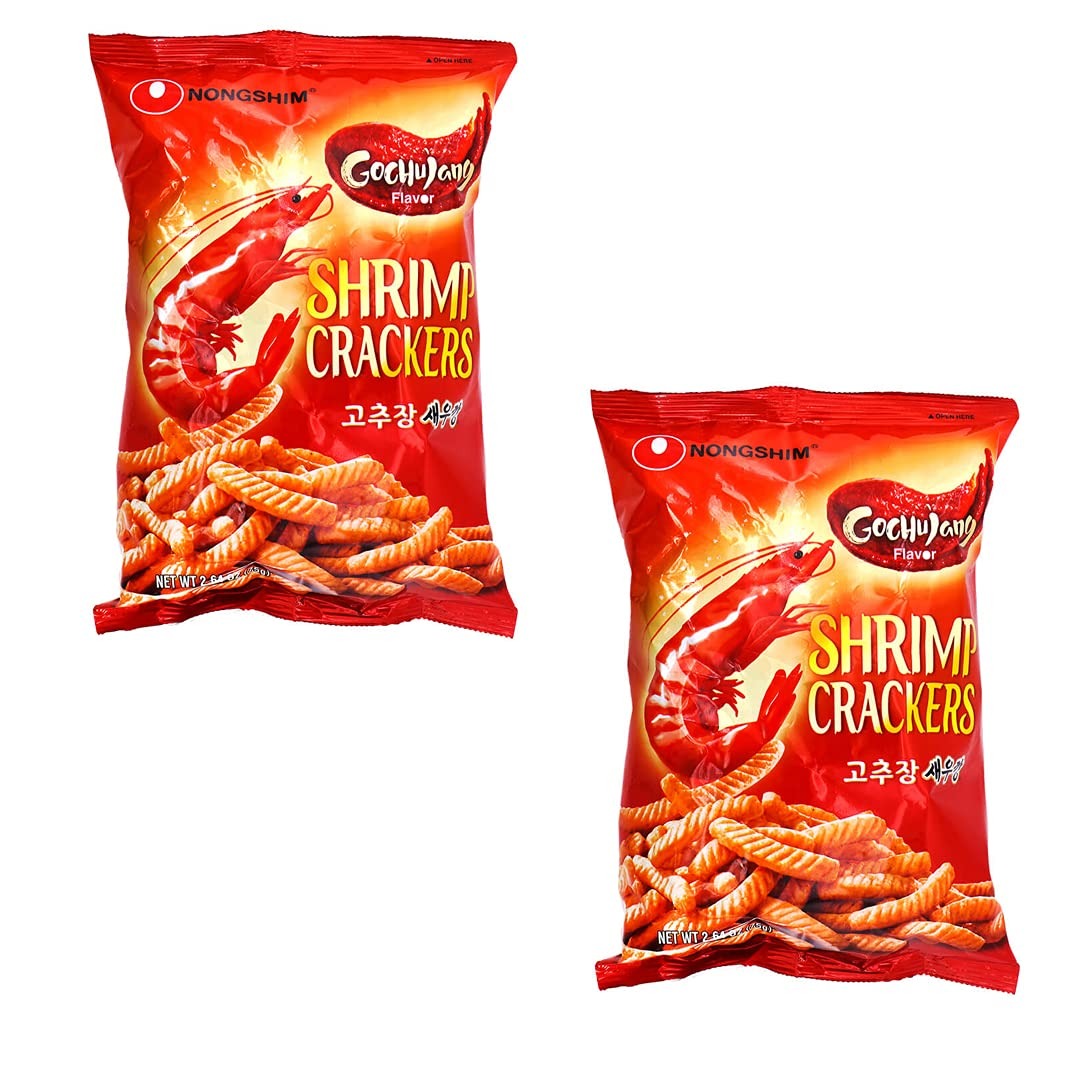
Item Name: NONGSHIM Gochujang Flavor Shrimp Crackers 2.64oz(75g), Pack of 2
Product Description: NONGSHIM Gochujang Flavor Shrimp Crackers 2.64oz(75g), Pack of 2
Value: 5.2911
Unit: Ounce

Price: 11.8